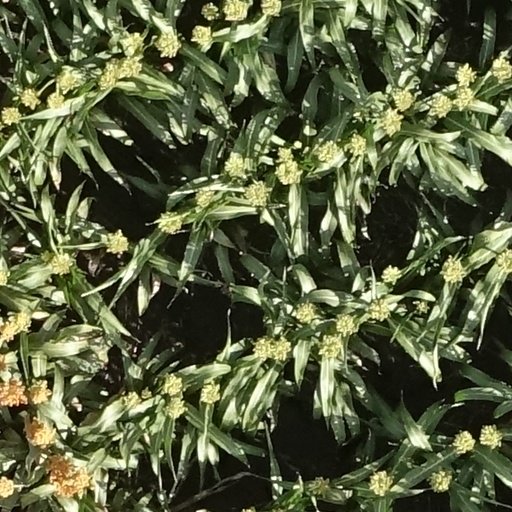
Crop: sorghum